The Appointment (film)

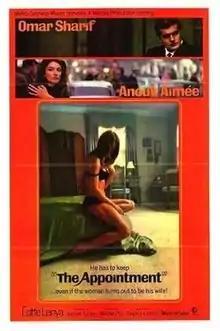
Theatrical release poster

The Appointment is a 1969 psychological drama film directed by Sidney Lumet and starring Omar Sharif and Anouk Aimée. Written by James Salter, it is based on the story by Antonio Leonviola.